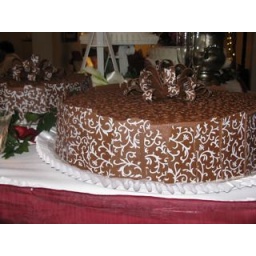
Amazingly, no one in the house got into this delicious cake early!